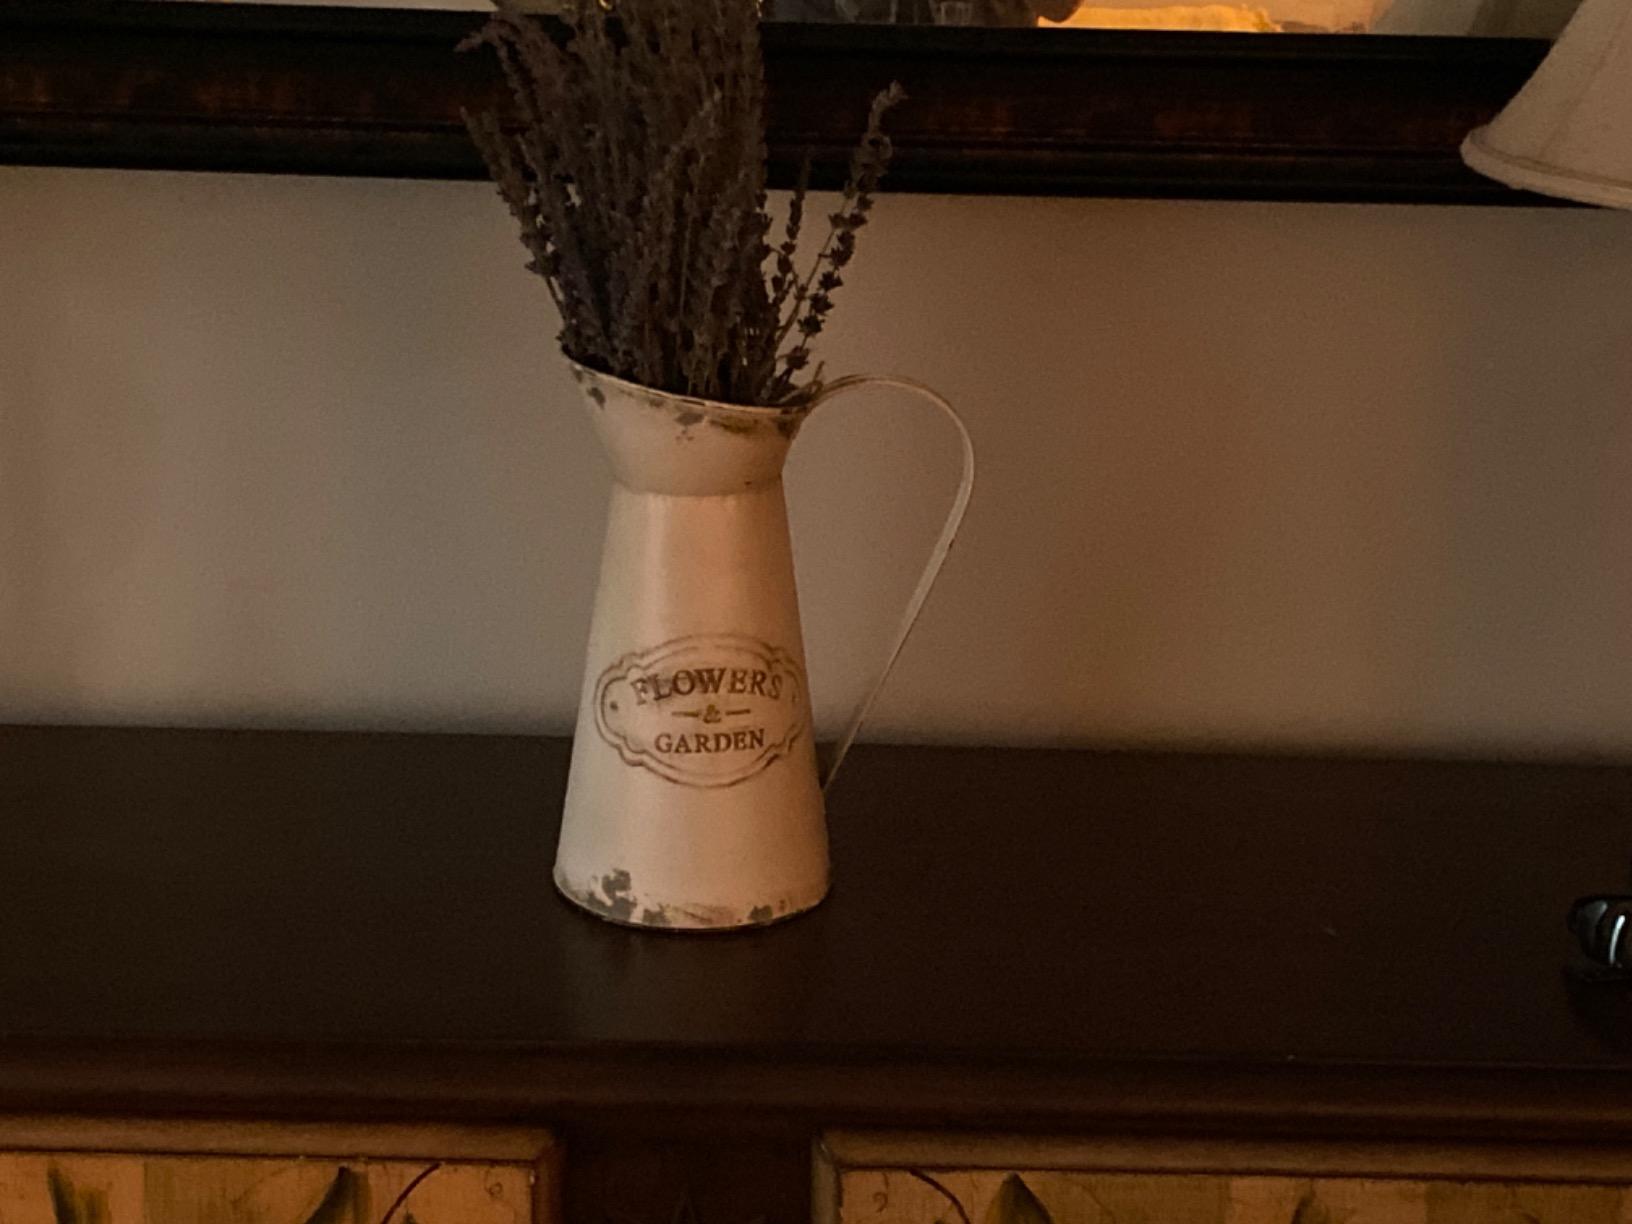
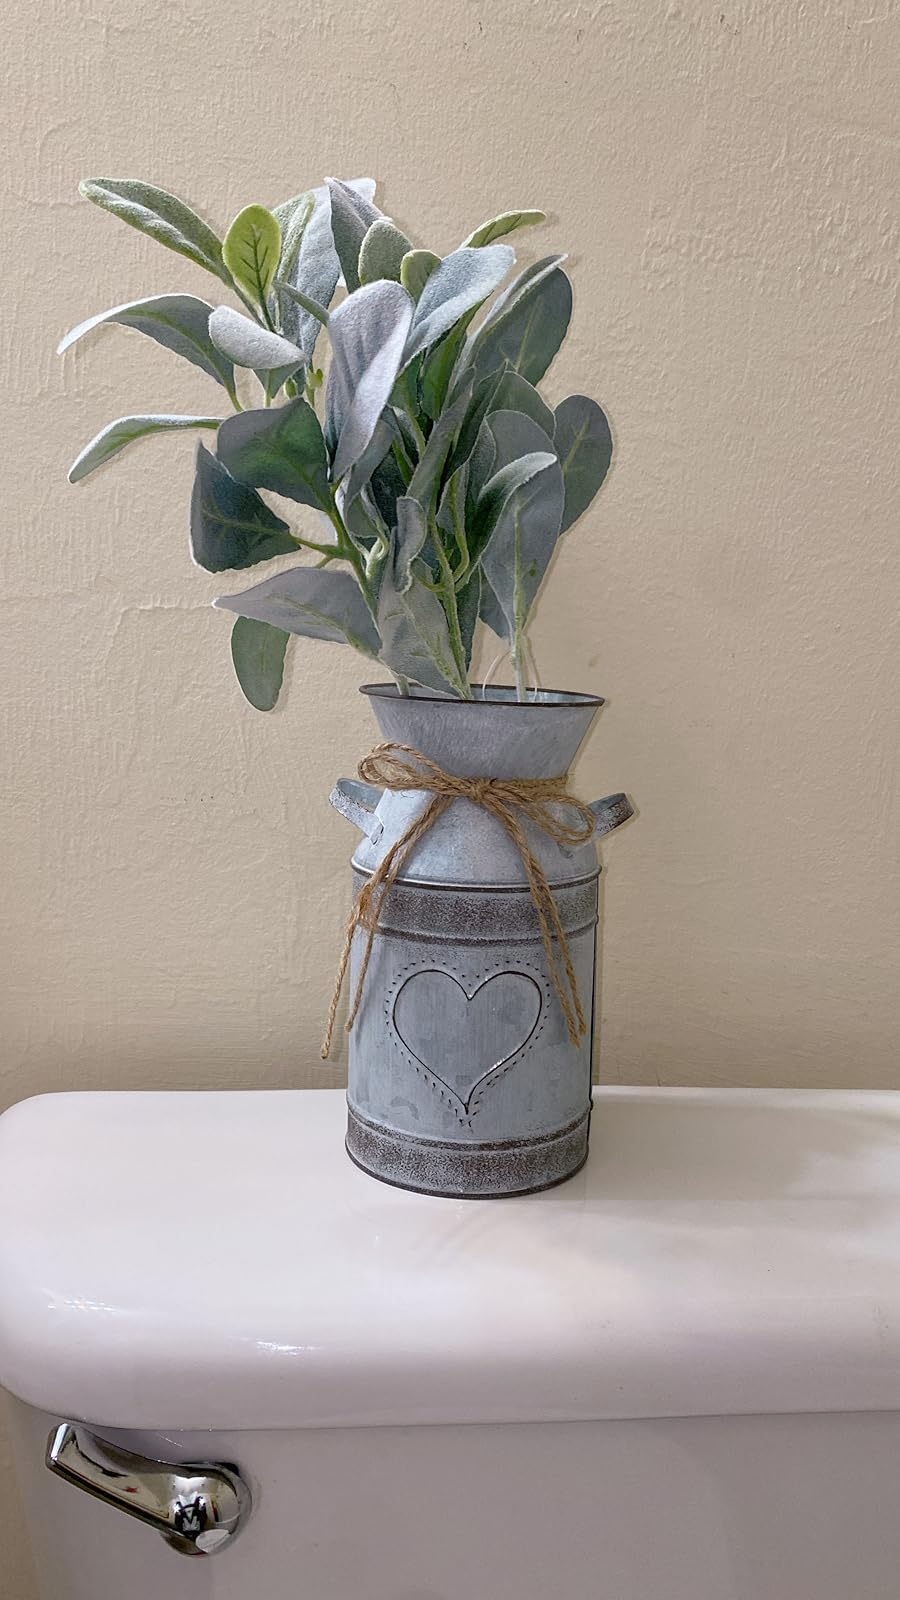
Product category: vase
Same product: no